Gloster Meteor

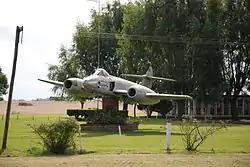
Meteor C-038 near to Junín Airport, 2010

In March, the entire squadron was moved to Gilze-Rijen Air Base and then in April, to Nijmegen. The Meteors flew armed reconnaissance and ground attack operations without encountering any German jet fighters. By late April, the squadron was based at Faßberg, Germany and suffered its first losses when two aircraft collided in poor visibility. The war ended with the Meteors having destroyed 46 German aircraft through ground attack. Friendly fire through misidentification as Messerschmitt Me 262s by Allied anti-aircraft gunners was more of a threat than the already-diminished forces of the Luftwaffe; to counter this, continental-based Meteors were given an all-white finish as a recognition aid.